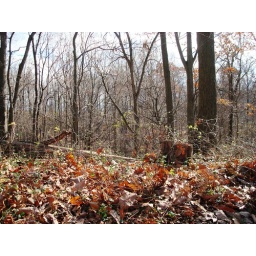
Here's the woods... the river is coming up with a single lane covered bridge followed by a ride across a beautiful dam